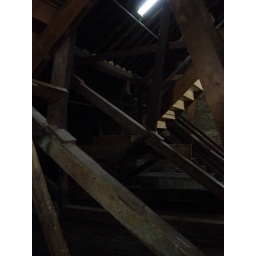
Stairs in the roof to the towers